Khalil Dabbagh

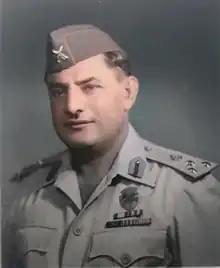
General Khalil Jassim

Major-General Khalil Jassim Dabbagh or ( 1916–1969) was an Iraqi senior officer from the first era of the old Iraqi Army, the Commander of the Mosul zone, the Commander of the Light regiments Jash, the commander of the Iraqi commando units in the Iraqi army between 1963 and 1968, the commander of the fourth division 1966–1967. He was well known for his role in the 1948 Arab–Israeli war, for his letters and negotiations with the Israeli army officers, defending 'Ara, Ar'ara and other territories, and also setting up the Palestinian regiments. Additionally, he commanded a couple of campaigns and battles in northern Iraq against Kurdish rebels between 1943 and 1969, starting with The second Barzani movement, The third Barzani movement, The fourth Barzani movement, The Iraqi Campaign on Alquosh 1963 against communist elements and Kurd rebels allies known as Alansar army (جيش ألانصار) in Alqosh, during the First Iraqi–Kurdish War in the Iraqi–Kurdish conflict. Furthermore, driving other Campaigns against Kurdish insurgents under the command of Mustafa Barzani the most well known 1961 campaigns, 1963 campaigns, The campaign on Amadiya on 9 September 1965. Also, he played a major role in foiling the coup of Arif Abd ar-Razzaq in the Arif Abd ar-Razzaq second coup against the former president of Iraq Abdul Rahman Arif on 12 June 1966 which resulted in arresting Arif Abd ar-Razzaq as well as other officers at Mosul Airport.